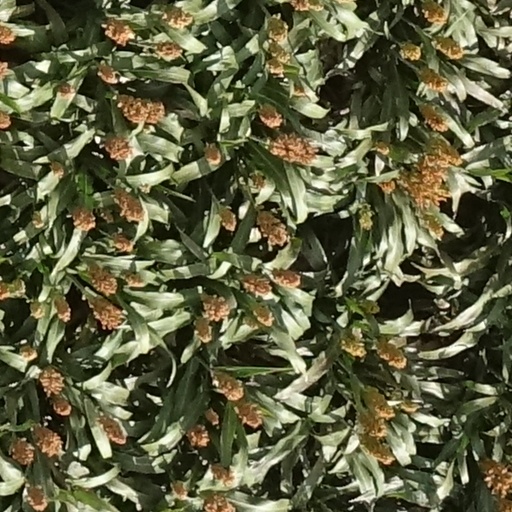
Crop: sorghum